History of Merseyrail

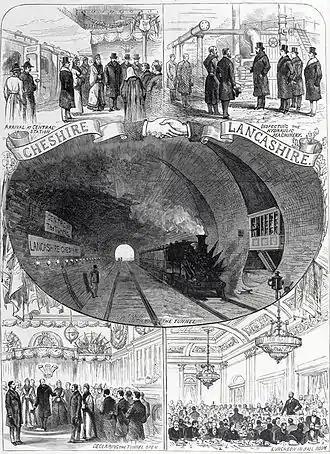
"The Illustrated London News" featuring the opening of the Mersey Railway Tunnel

The Beeching axe in the early 1960s triggered widespread railway closures, targeting key routes like Liverpool - Southport, Liverpool - Wigan Wallgate, and the stations of Liverpool Exchange, Liverpool Central (High Level) and Birkenhead's Woodside station.